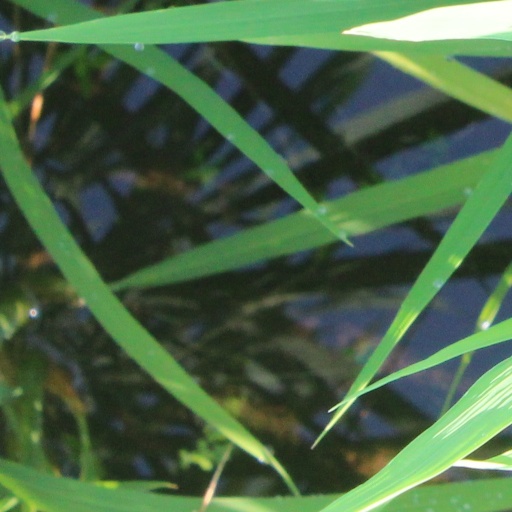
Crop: rice